Peak Hill, New South Wales

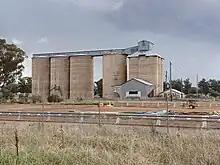
Peak Hill Silo

Peak Hill has a war memorial at the Peak Hill Cemetery located north of the town on the Newell Highway.